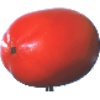
Label: Kaki 1